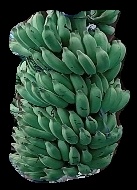
Variety: elakki-bale
Grade: grade1